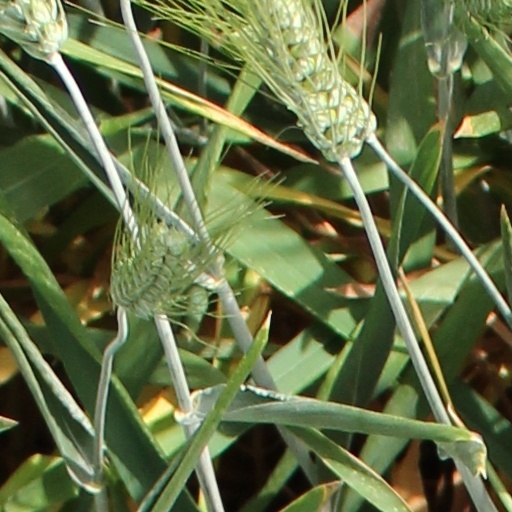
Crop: wheat